Sierras de Córdoba

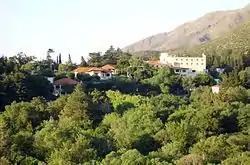
Touristic town of Los Cocos.

The Sierras de Córdoba is one of the most important holiday centers of Argentina. Three million tourists visit the Sierras annually. The most important tourist destinations are Villa Carlos Paz, Cosquín, La Falda, Alta Gracia, and Villa General Belgrano amongst others.